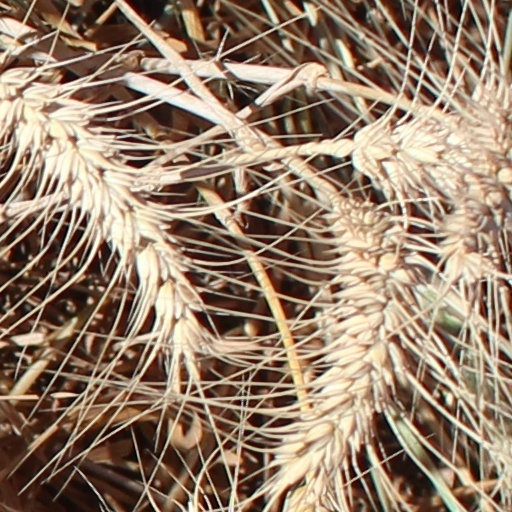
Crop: wheat